Mura uke seido

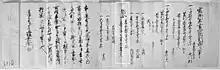
An 18th century tribute demand issued under this system

, or , was a system for collecting taxes from villages during the Edo period of Japan. Under this system, tax payments, in the form of a portion of their crops, would be made by the village as a unit, and were therefore the collective responsibility of each respective village subjected to it. The amount would be collected by the village headman to be given to their local lord. If a household or individual were to be indigent or otherwise unable to provide tribute, the remaining residents of the village would have been required to contribute their portion of the village's tax burden. This contributed to the development of a communal culture characterized by altruism, mutual respect and sociality, as the system effectively compelled the affluent members of the village to assist the otherwise penurious members, so the tax burden could be met.